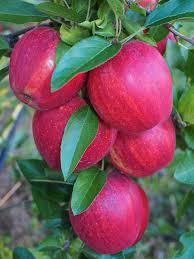
Label: apples